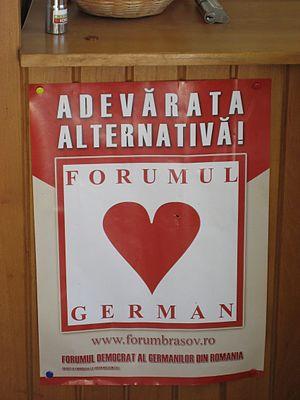
Le Forum démocratique des Allemands de Roumanie est un parti politique roumain représentant la minorité allemande de Roumanie.